Davao del Norte Sports Complex

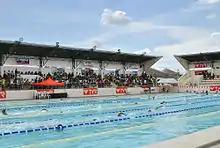
DNSTC Aquatic Center

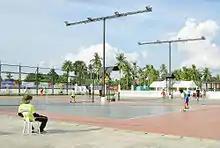
DNSTC Tennis Courts

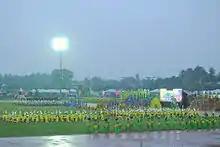
Opening ceremony of the 2015 Palarong Pambansa

The complex has several sporting facilities including a 3,000-capacity main grand stand, a rubberized eight-track athletics oval, an Aquatic Center featuring a ten-lane Olympic-size swimming pool (50 meters) with a warm up pool (12 meters), two lawn tennis courts, an air-conditioned multi-purpose Rodolfo P. Del Rosario Gymnasium that can be used for indoor games, two football fields, and a club house.